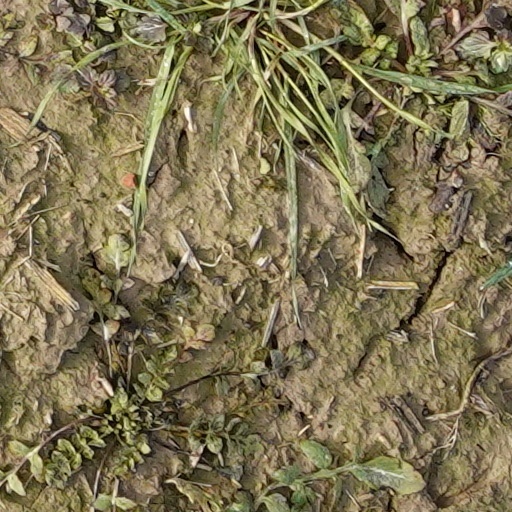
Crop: wheat